Kanwal, New South Wales

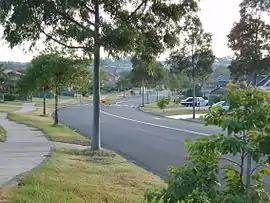

Kanwal is a suburb just west of the Tuggerah Lake on the Central Coast, New South Wales, Australia. It is part of the Central Coast Council local government area and is approximately nine kilometres north east of Wyong and six kilometres west of the Pacific Ocean.